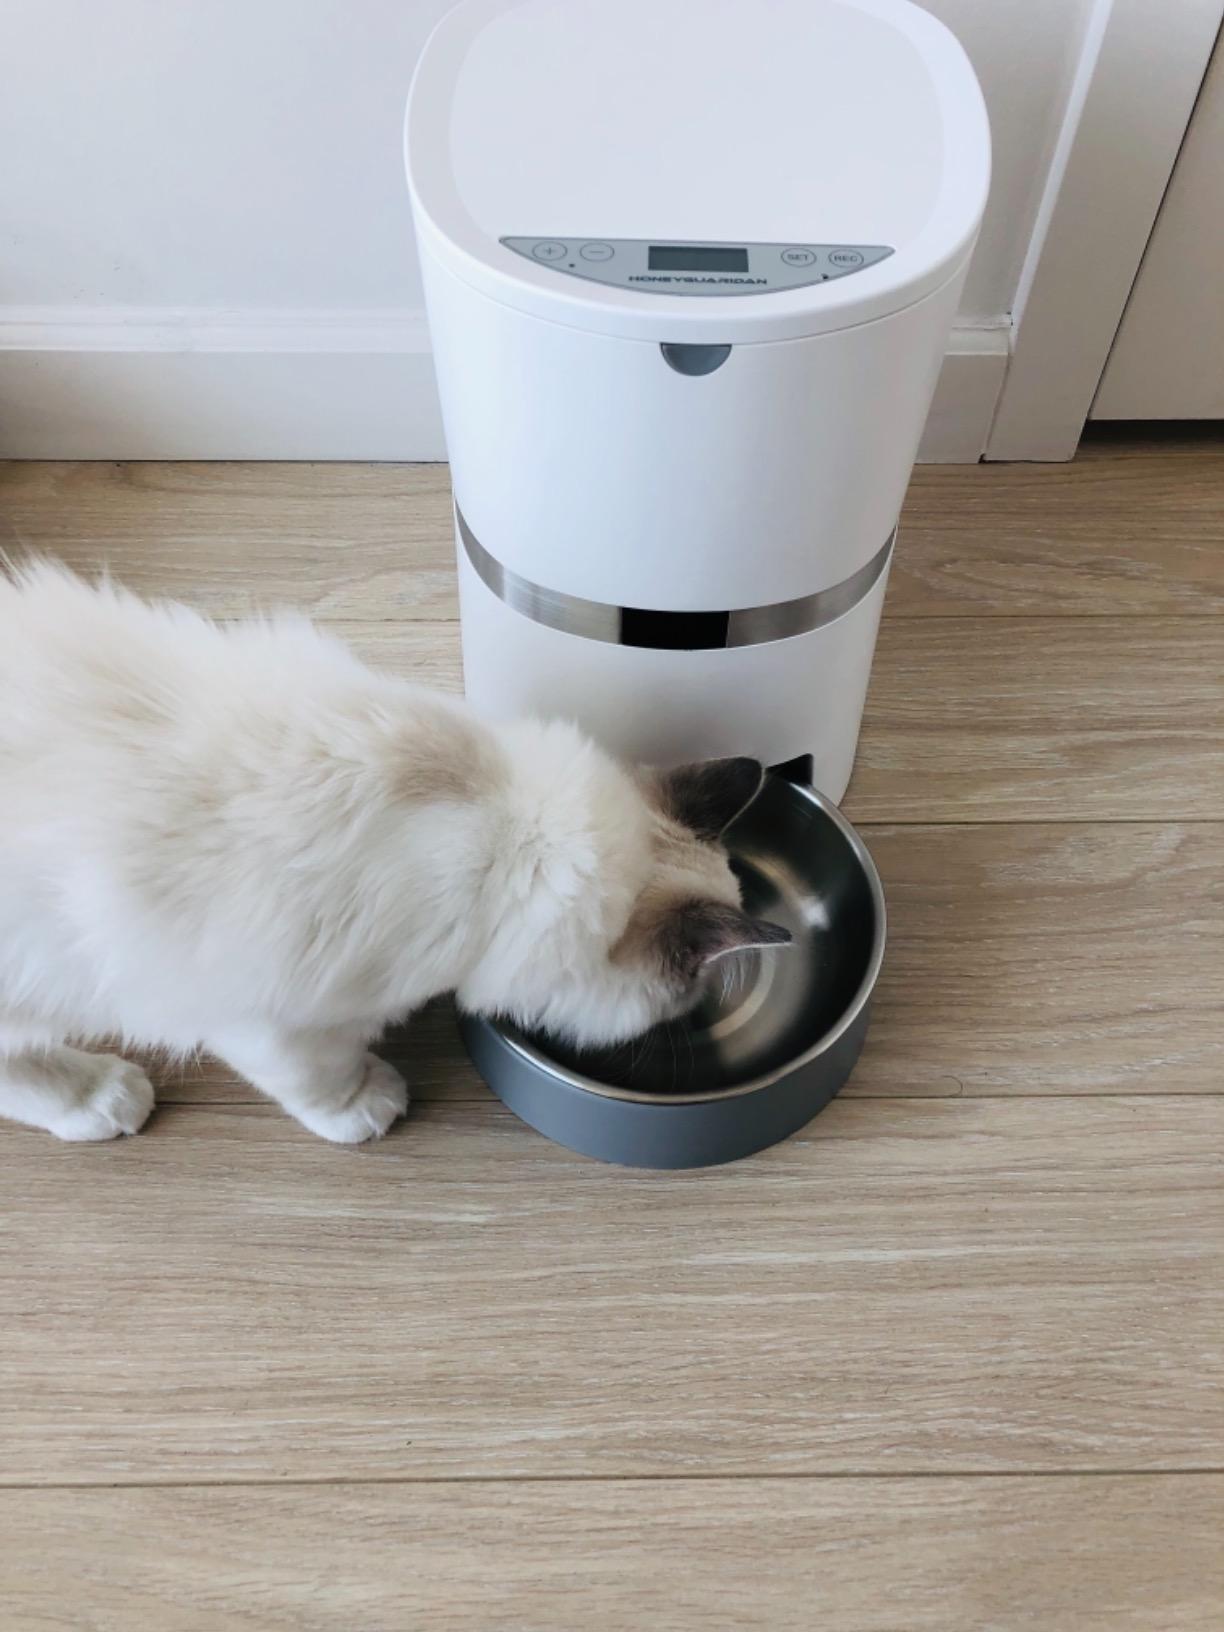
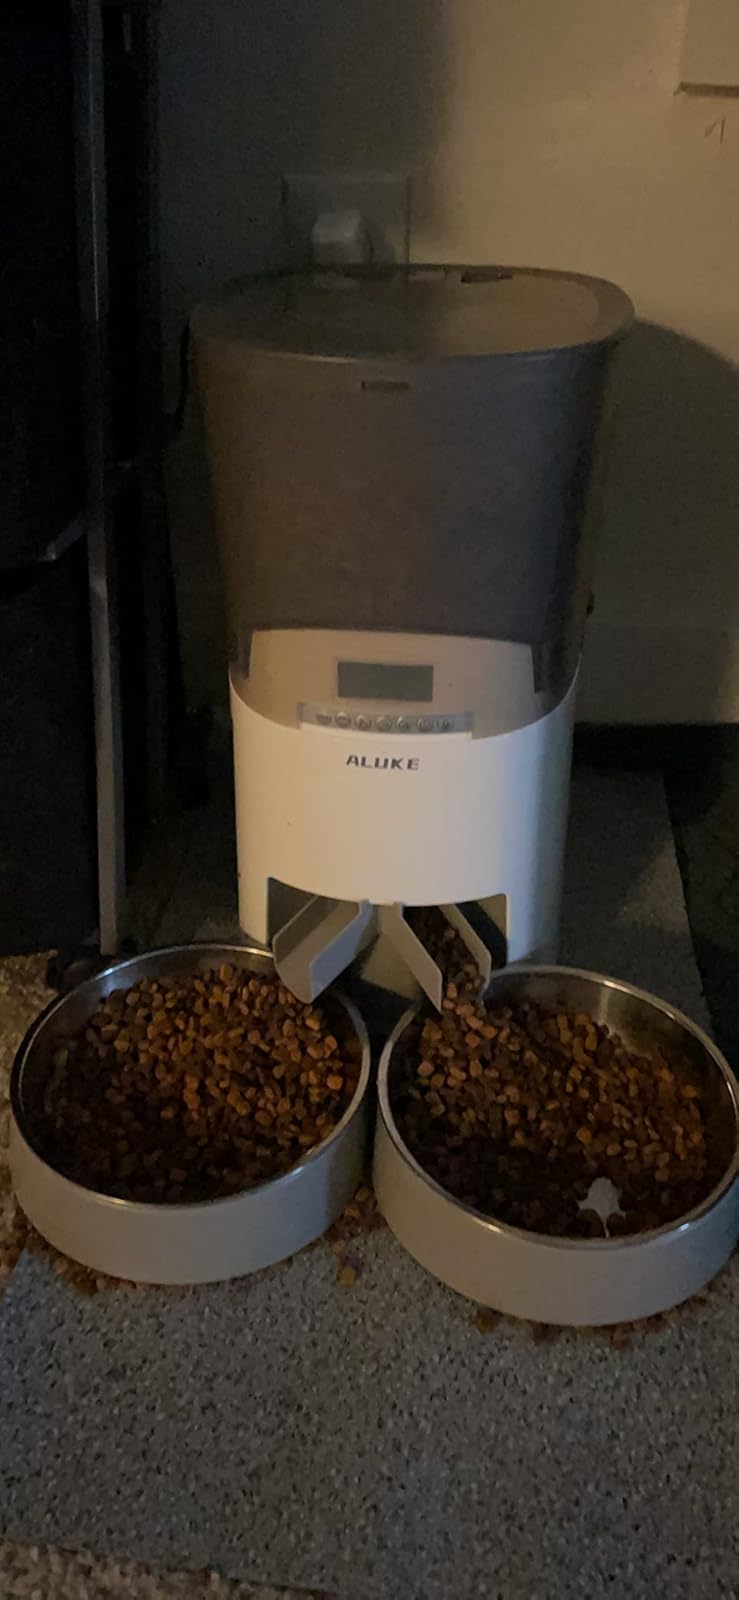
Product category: items_feeder
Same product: no